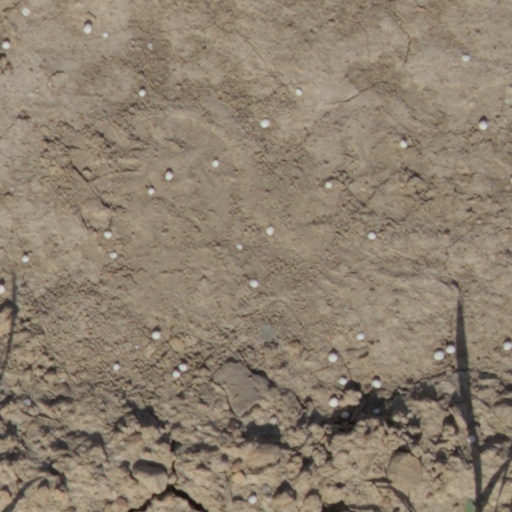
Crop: wheat